Caramelization

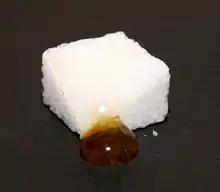
A partially caramelized lump of sugar

The process is temperature-dependent. Specific sugars each have their own point at which the reactions begin to proceed readily. Impurities in the sugar, such as the molasses remaining in brown sugar, greatly speed the reactions.